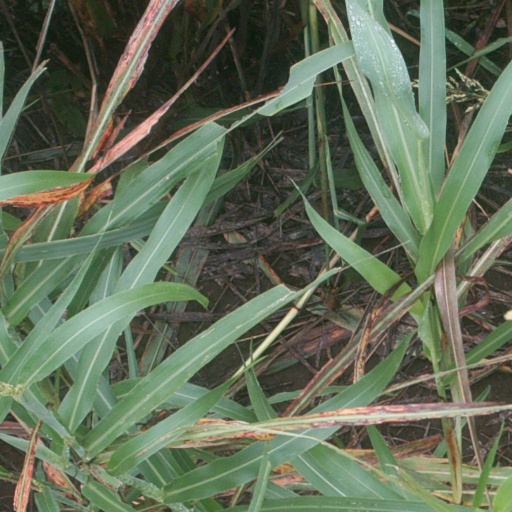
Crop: sorghum